Thomas L. Hisgen

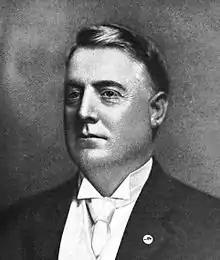
Thomas L. Hisgen

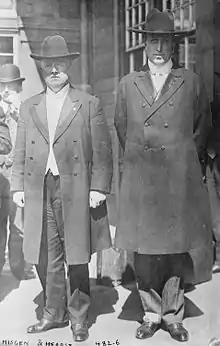
Thomas L. Hisgen (L) with William Randolph Hearst, millionaire newspaper publisher who was the financial angel behind the 1908 launch of the Independence Party.

Thomas Louis Hisgen (November 26, 1858 – August 27, 1925) was an American petroleum producer and politician.